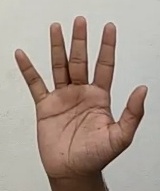
ASL sign: 5